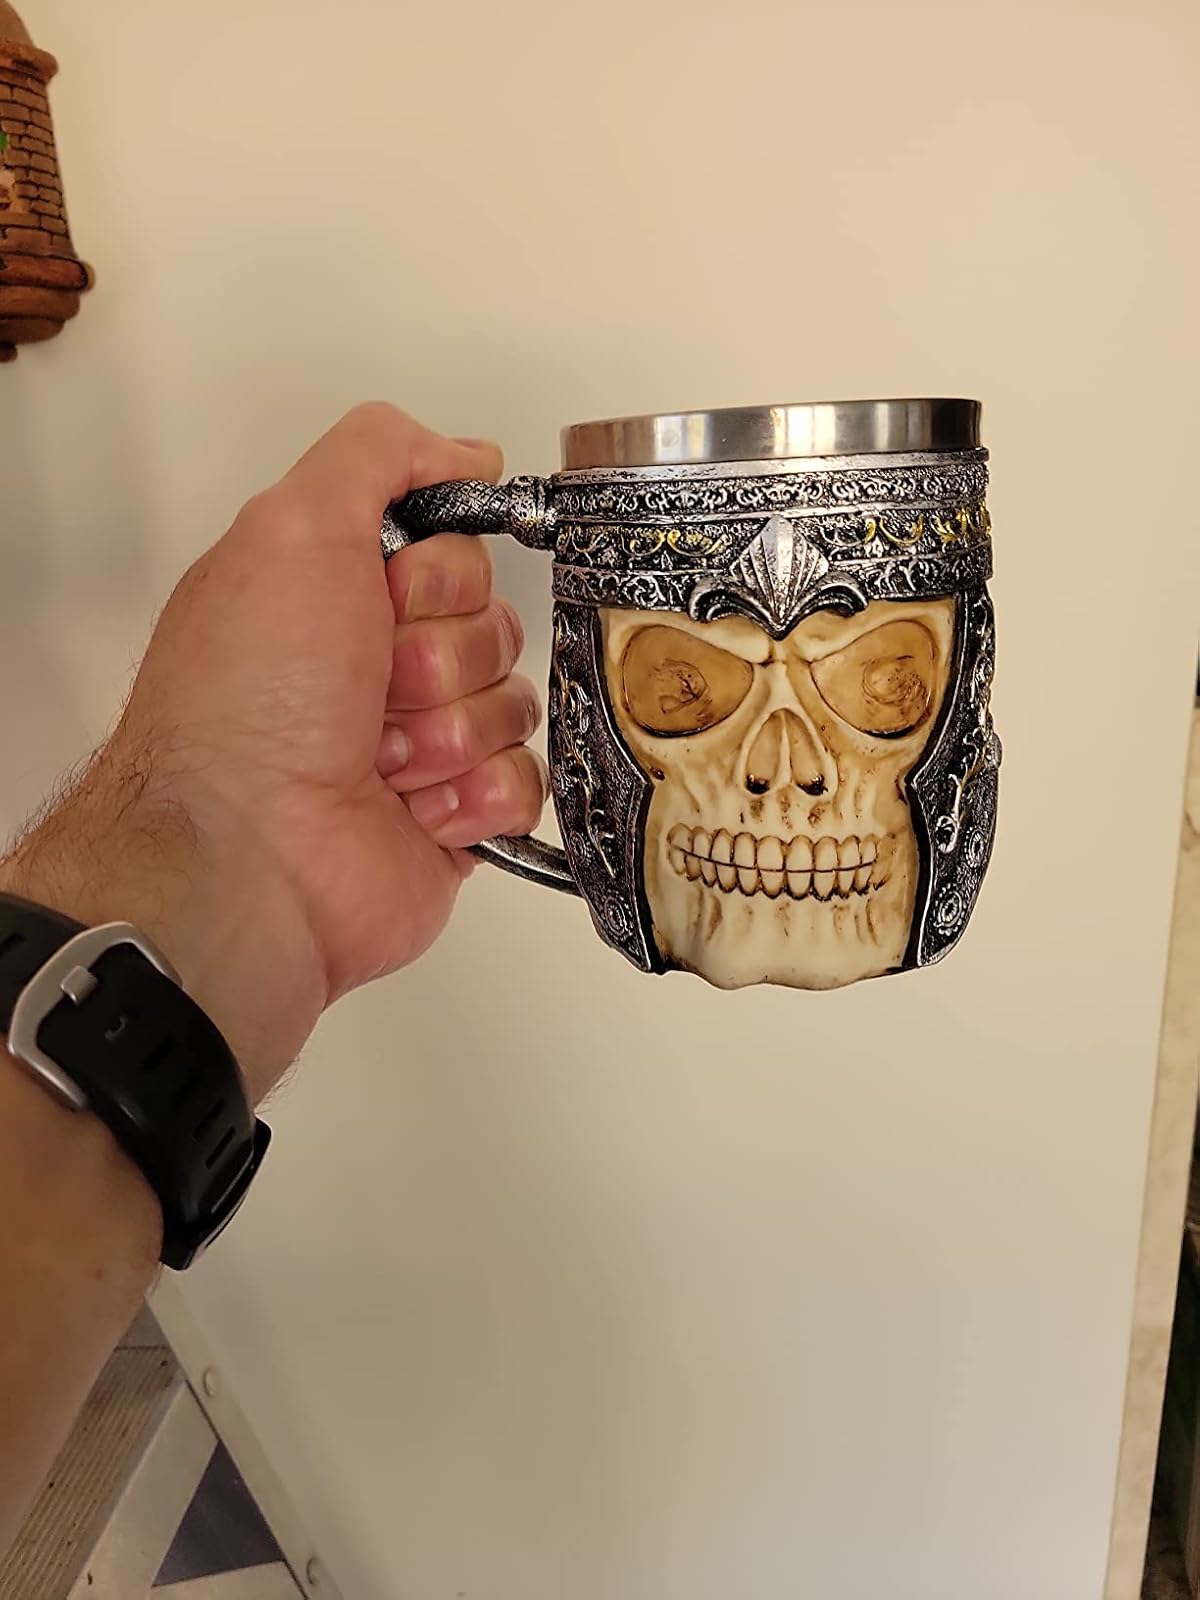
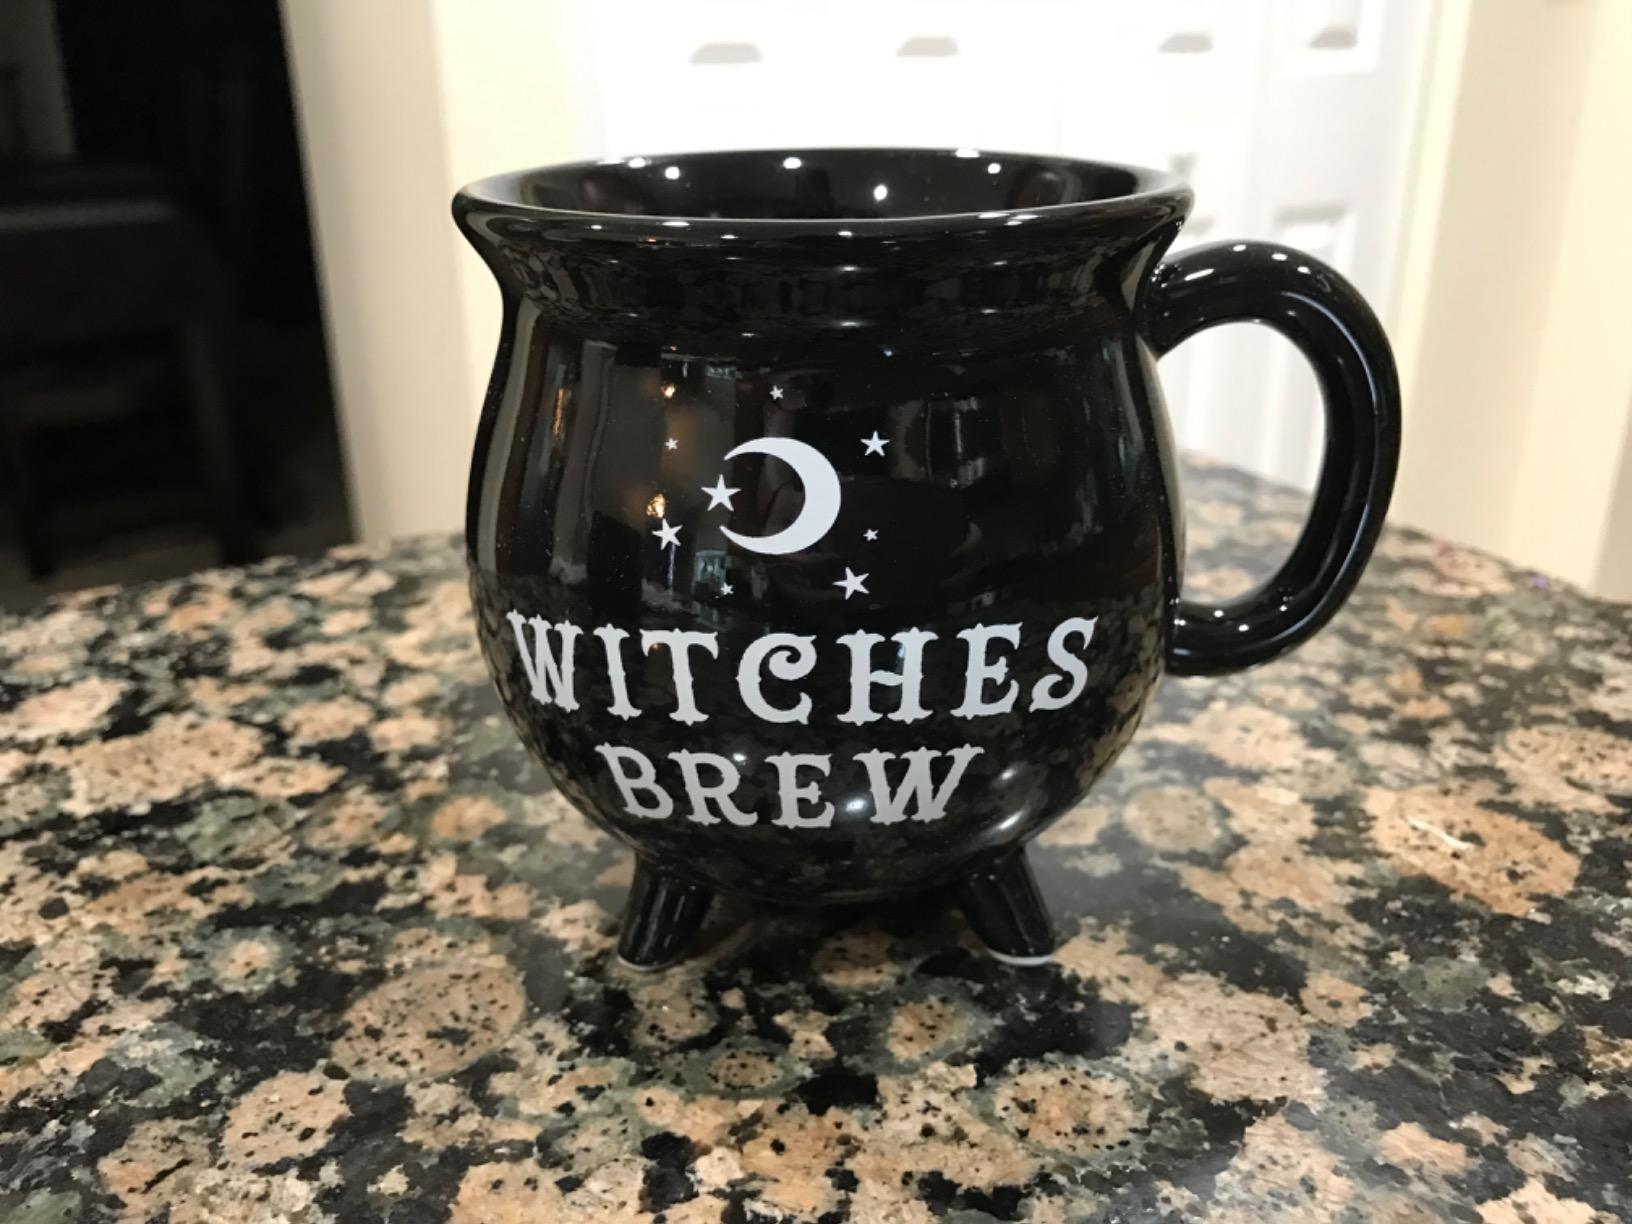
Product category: items_mug
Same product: no